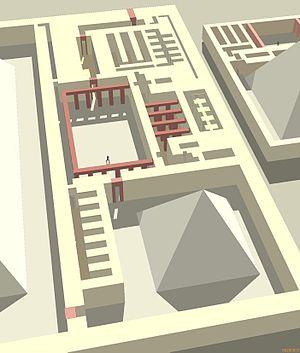
La pyramide d'Ouserkaf qui est de type à faces lisses se trouve à l'angle nord-est du complexe funéraire de Djéser. Elle a été visitée et explorée pour la première fois en 1839 par John Shae Perring et identifiée comme celle d'Ouserkaf en 1928 par Cecil Mallaby Firth.